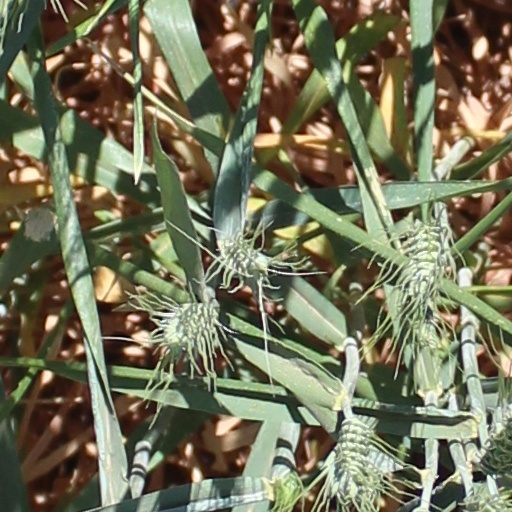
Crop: wheat